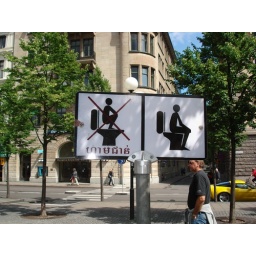
makes complete sense in Red States where they don't have toilet seat covers.